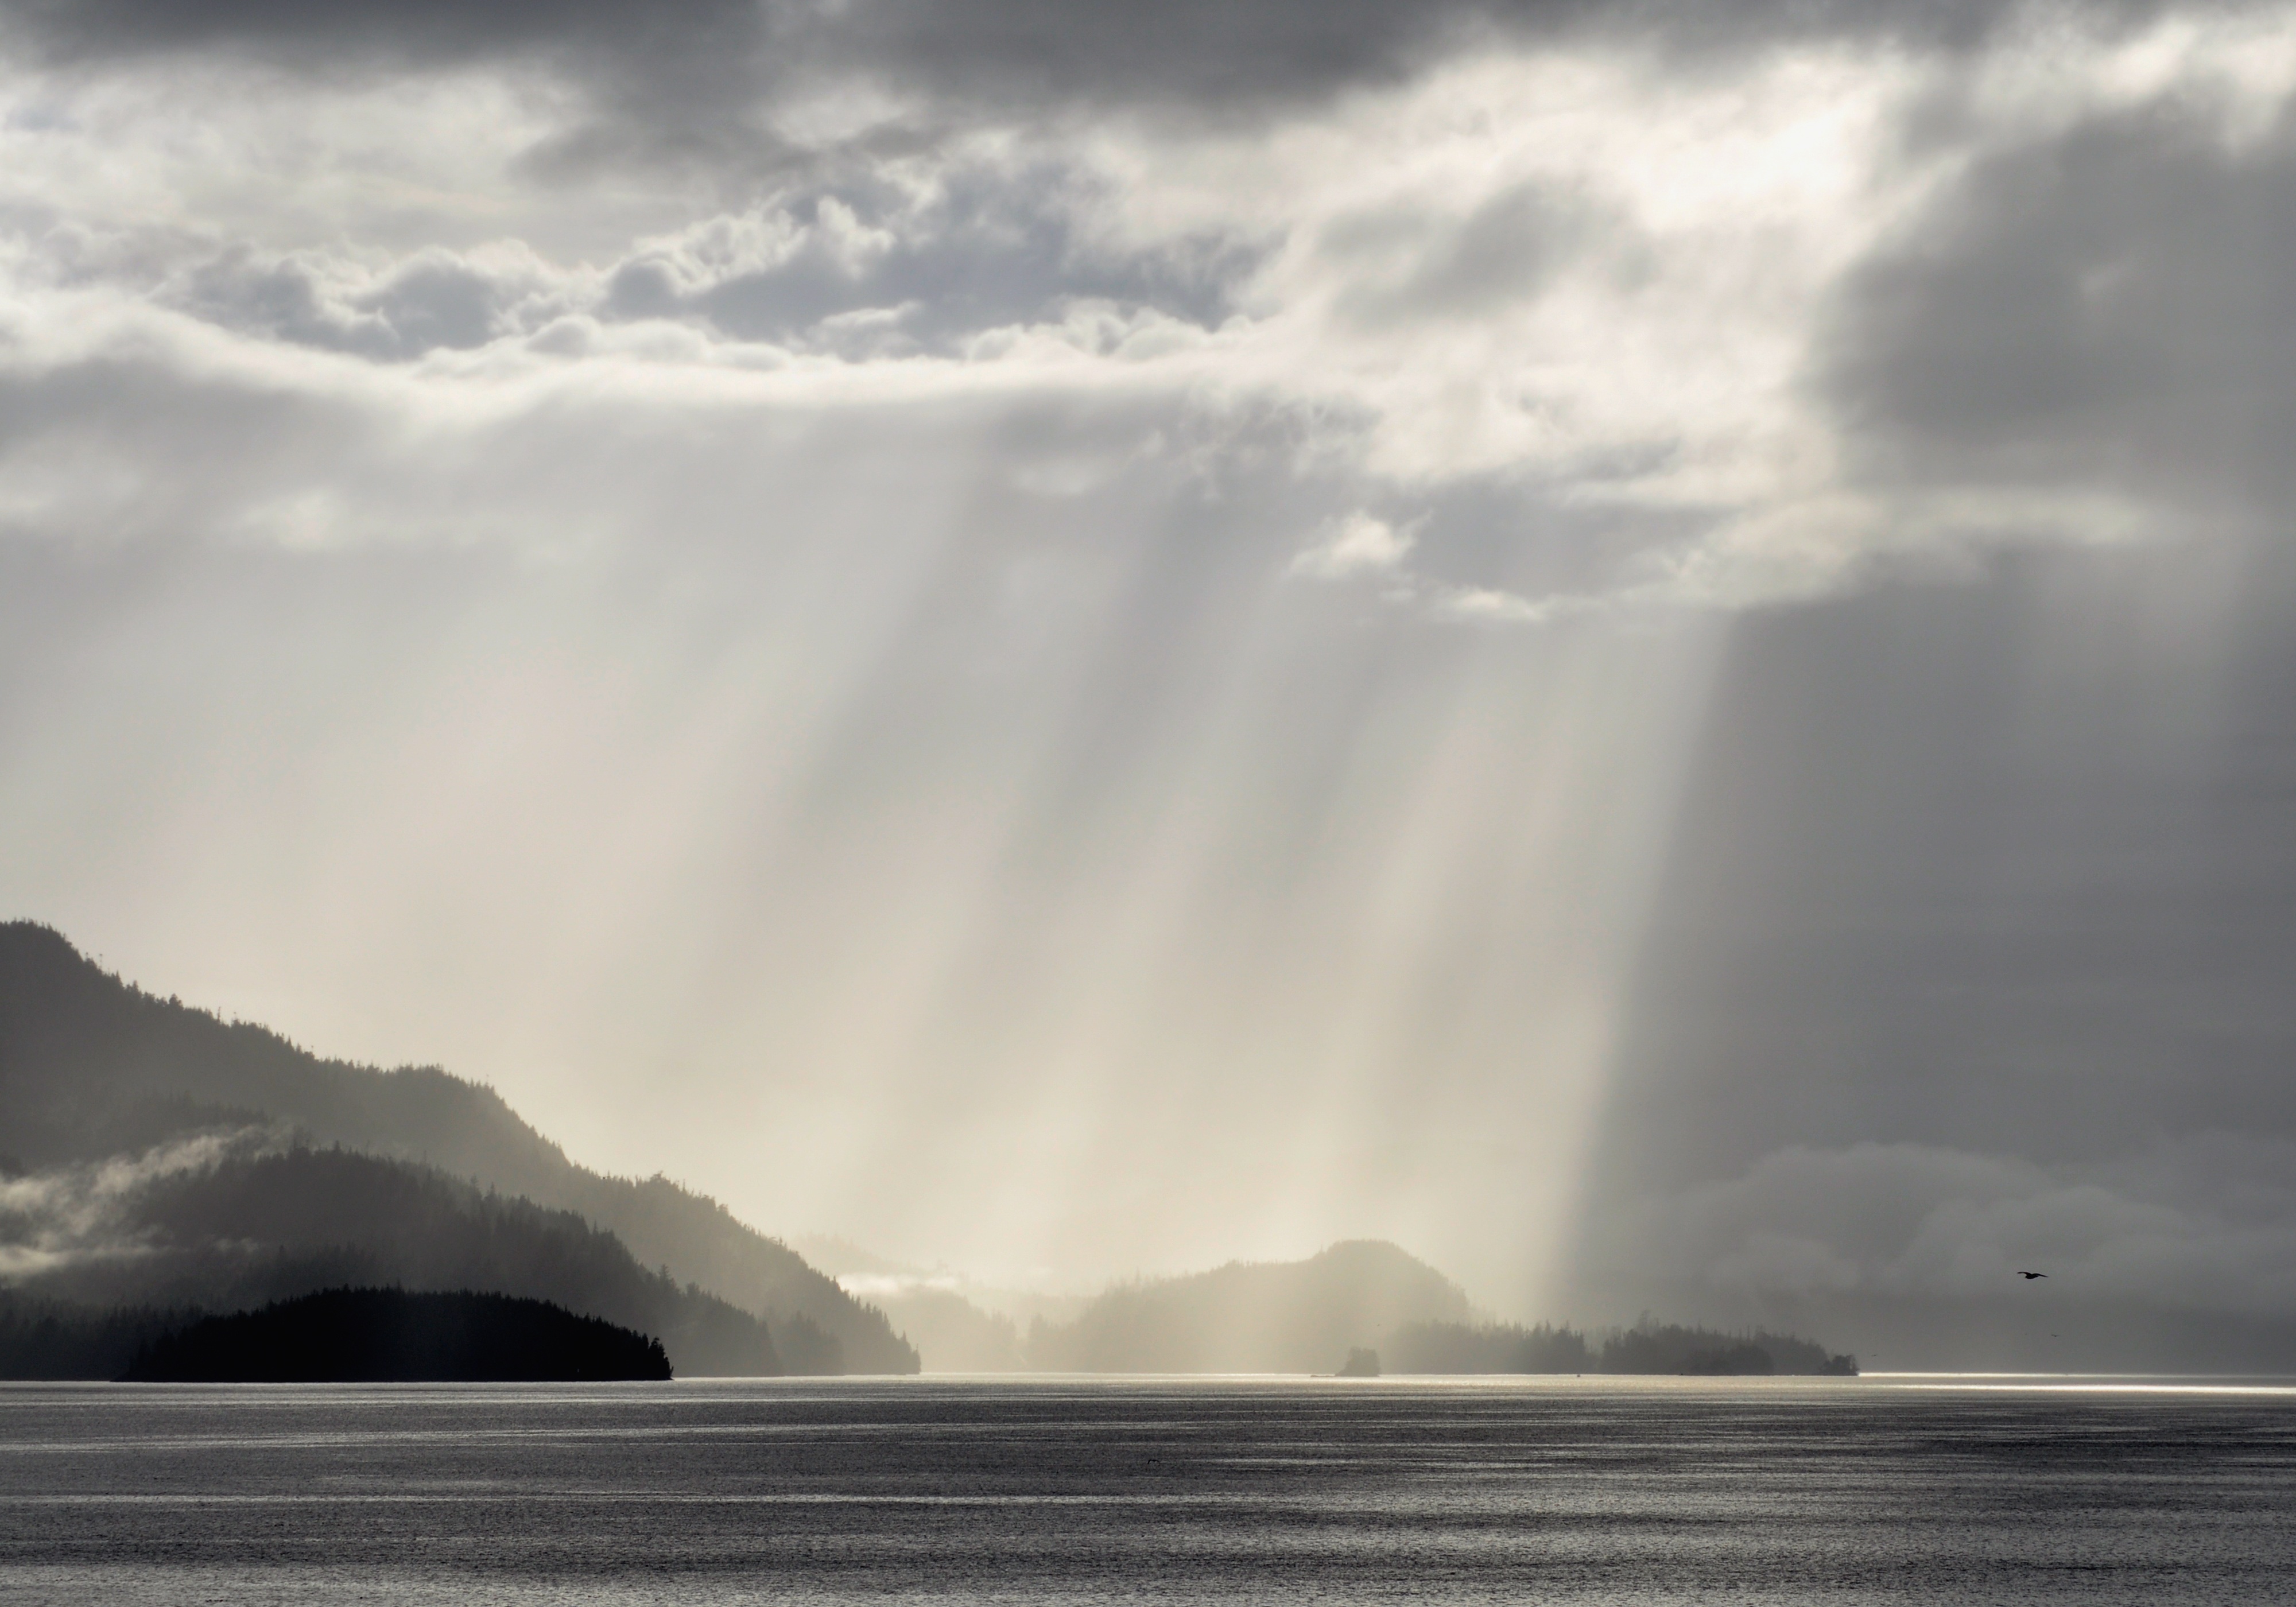
landscape, sea, coast, nature, ocean, horizon, mountain, light, cloud, sky, fog, mist, morning, wave, atmosphere, scenic, natural, weather, body of water, meteorological phenomenon, atmospheric phenomenon, wind wave